Bergen Hill

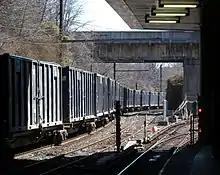
Freight in Bergen Hill Cut

The North Hudson County Railway or its predecessor was responsible for many of the innovative engineering works which made streetcar travel on the east face of Bergen Hill possible, including funicular wagon lifts, an inclined elevated, a luxurious elevator, horseshoe curves, and viaducts.